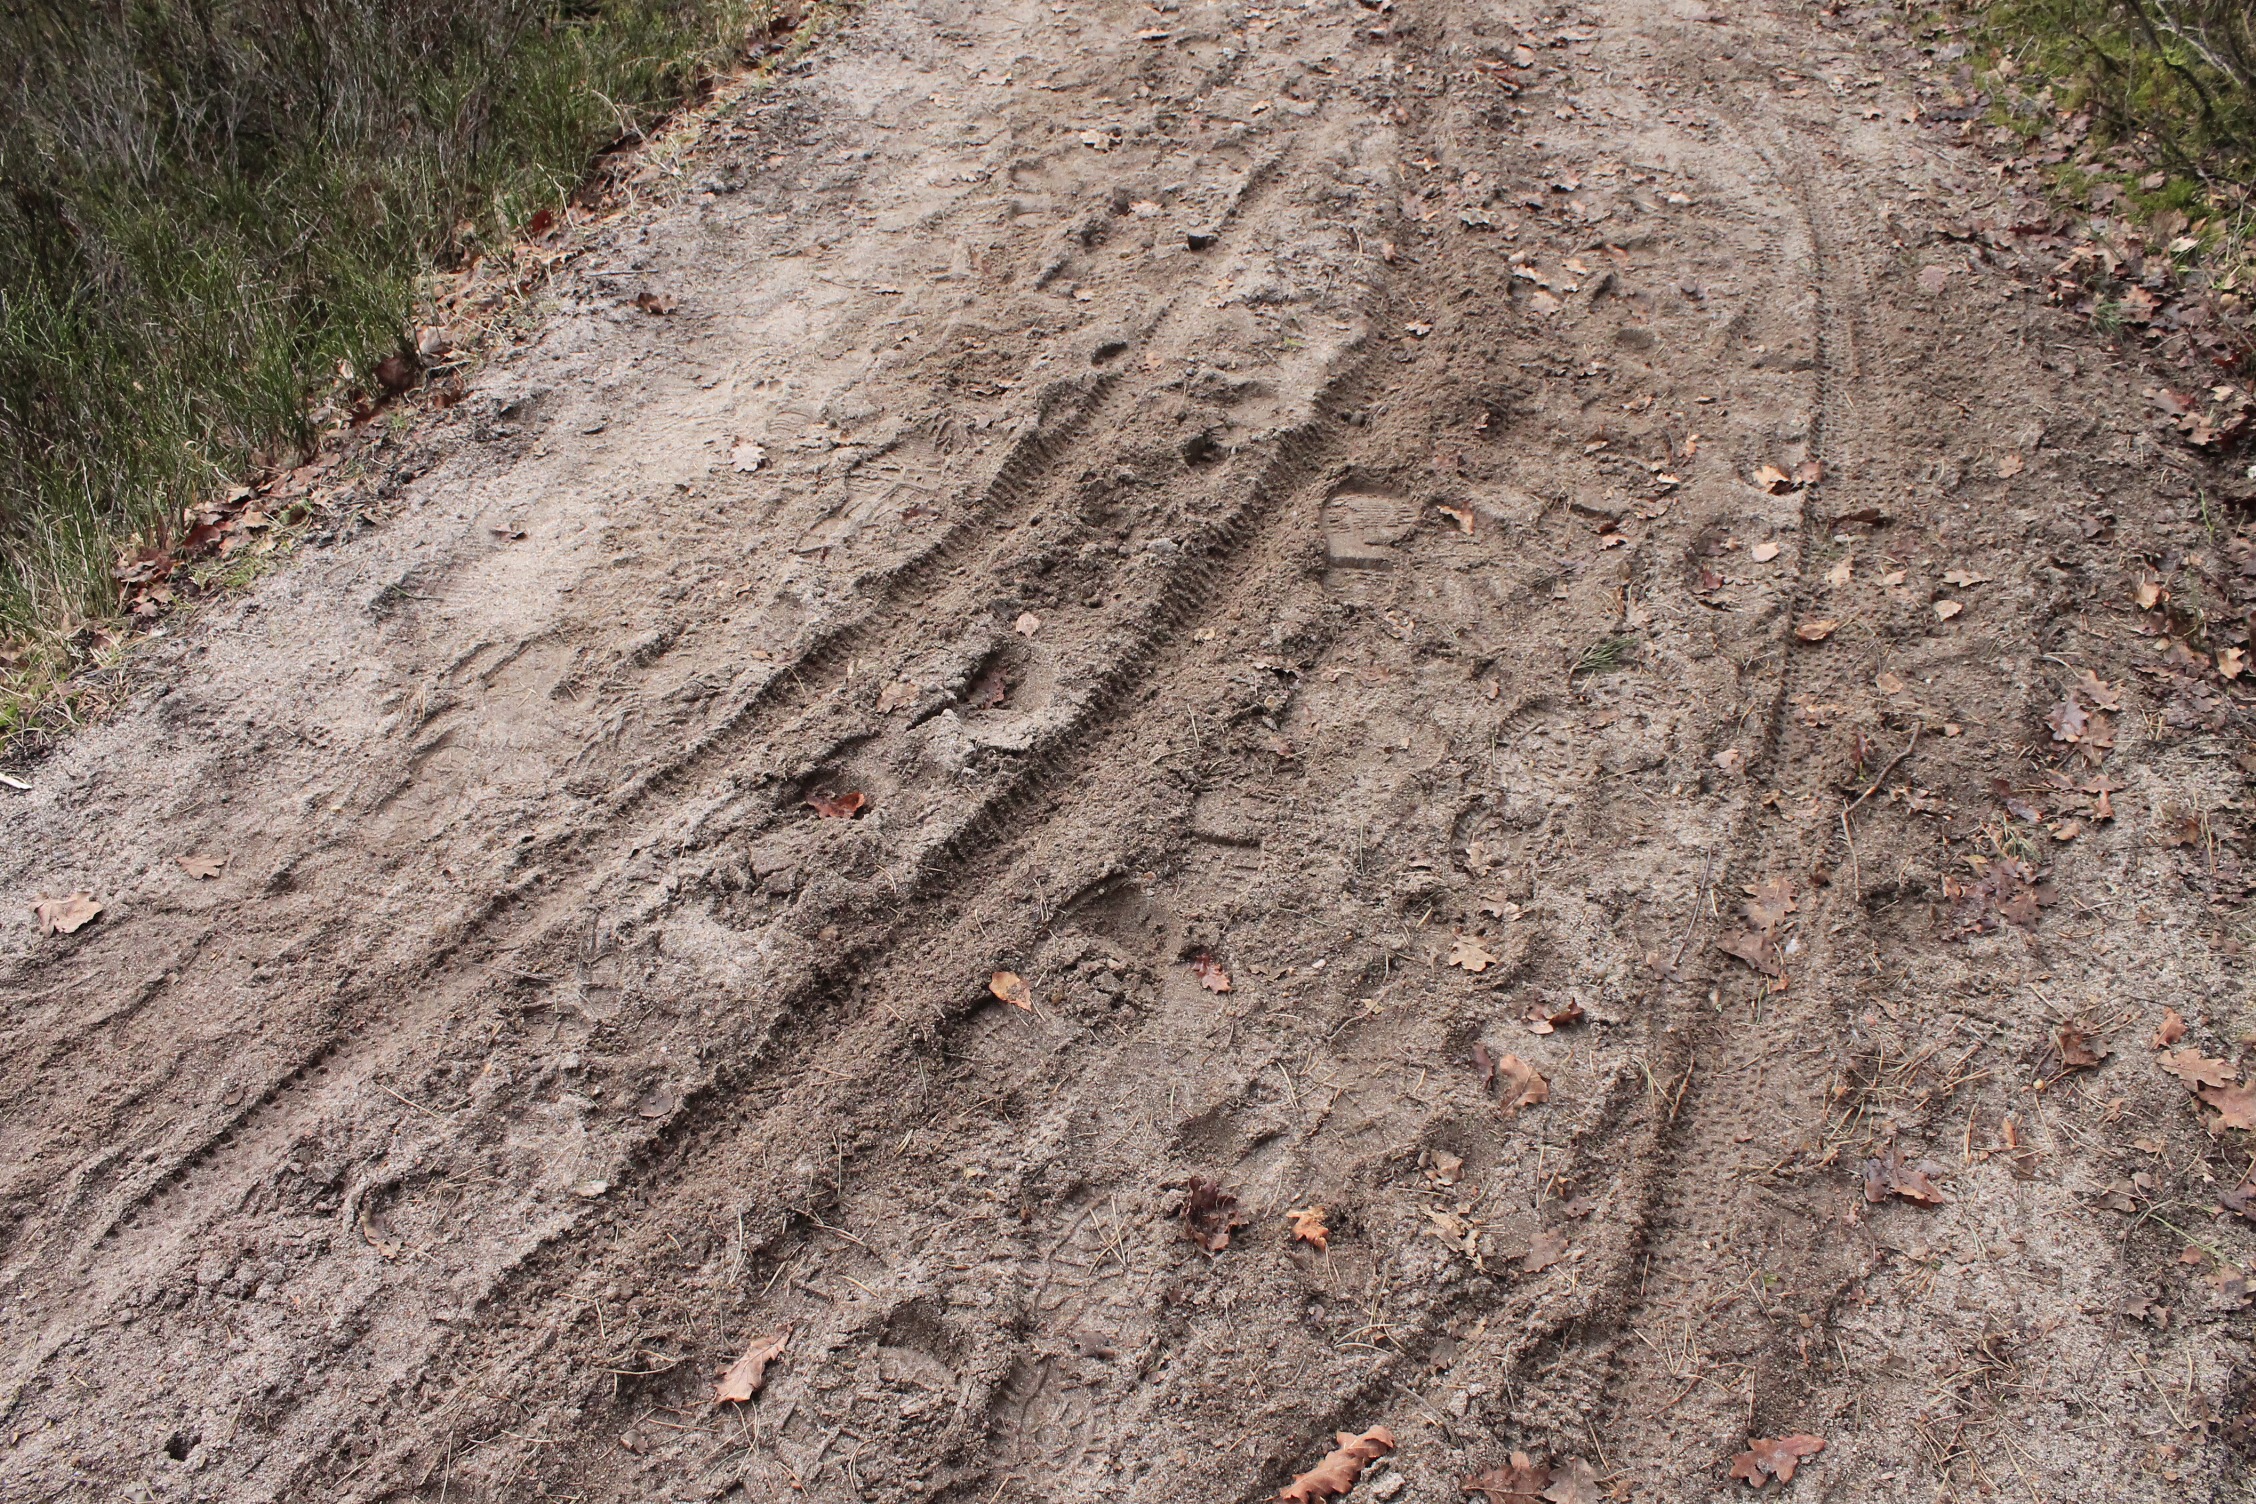
tree, sand, rock, road, trail, asphalt, mud, soil, terrain, ridge, footprints, geology, infrastructure, traces, reprint, bike tracks, road surface, geological phenomenon